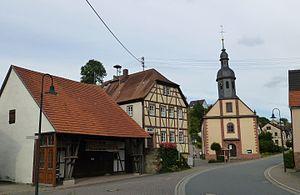
Maisons et église à Schweinberg, commune de Hardheim, Bade.
Hardheim est une commune de Bade-Wurtemberg, située dans l'arrondissement de Neckar-Odenwald, dans le district de Karlsruhe.